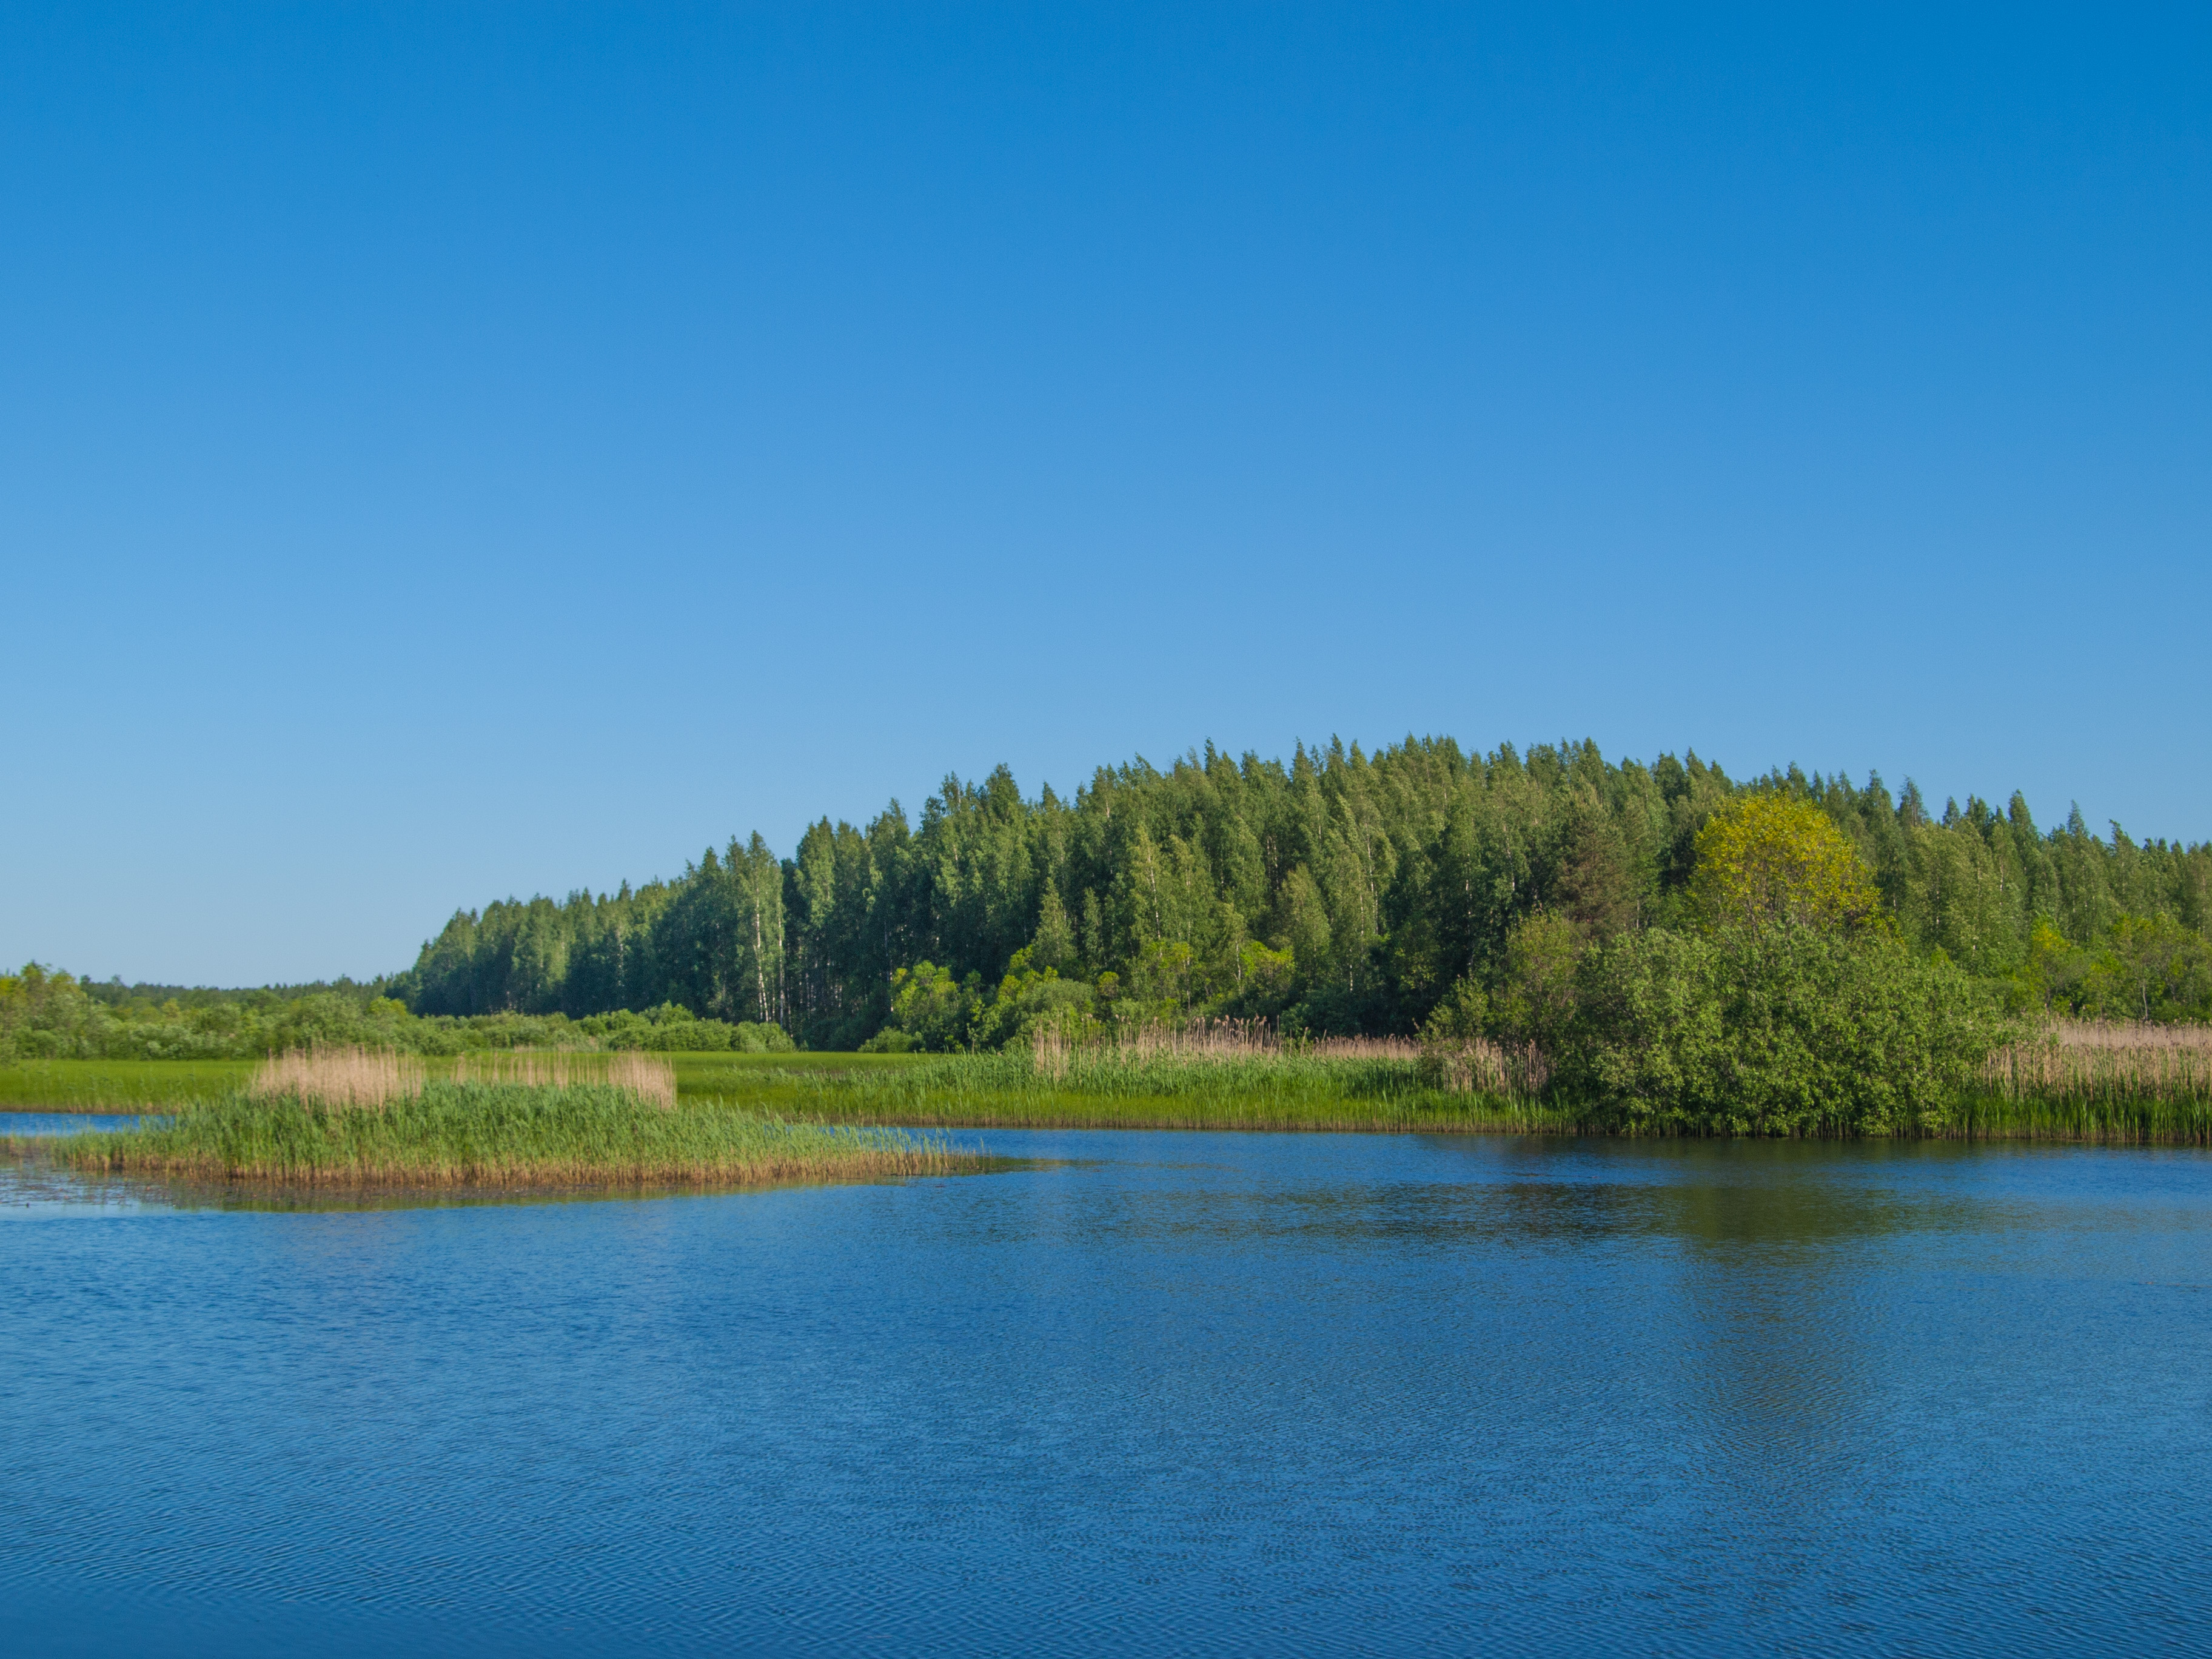
river, body of water, natural landscape, water resources, nature, water, natural environment, reservoir, sky, lake, bank, nature reserve, wilderness, reflection, tree, inlet, tarn, floodplain, watercourse, landscape, pond, loch, marsh, lacustrine plain, grassland, wetland, national park, maar, sea, lake district, Freshwater marsh, channel, hill, sound